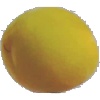
Label: Peach 2